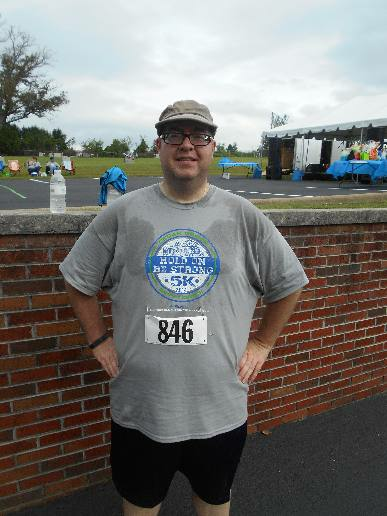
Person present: Yes